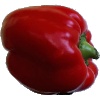
Label: Pepper Red 1